Zia-ul-Haq

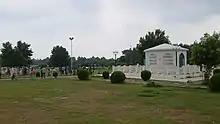
Zia ul Haq Tomb in Islamabad

Zia died in a plane crash on 17 August 1988. After witnessing a US M1 Abrams tank demonstration in Bahawalpur, Zia had left the city in the Punjab province by C-130B Hercules aircraft. The aircraft departed from Bahawalpur Airport and was expected to reach Islamabad International Airport. Shortly after a smooth takeoff, the control tower lost contact with the aircraft. Witnesses who saw the plane in the air afterward claim it was flying erratically, then nosedived and exploded on impact. In addition to Zia, 29 others died in the plane crash, including Chairman Joint Chiefs of Staff Committee General Akhtar Abdur Rahman, close associate of Zia, Brigadier Siddique Salik, the American ambassador to Pakistan Arnold Lewis Raphel and General Herbert M. Wassom, the head of the US military aid mission to Pakistan. Ghulam Ishaq Khan, the Senate chairman, announced Zia's death on radio and TV. Conditions surrounding his death have given rise to many conspiracy theories. There is speculation that the Soviet Union (in retaliation for Pakistani support of the mujahideen in Afghanistan) or an alliance of them and internal groups within Zia's military were behind the incident.